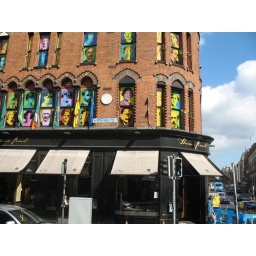
Day 1 (Danny's camera) - Dublin - Street signs on buildings suck. Driving in Dublin in general sucked.